Vaimalama Chaves

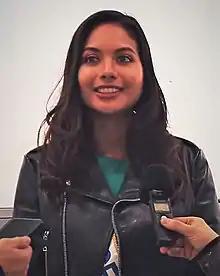
Chaves at a signing session at Malemort in 2019

Vaimalama Chaves (born 3 December 1994) is a French singer, beauty pageant titleholder, and model who was crowned Miss France 2019. Chaves had previously won Miss Tahiti 2018 and became the fourth representative from French Polynesia to win the Miss France title.